Vishnukundina dynasty

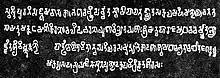
Old Telugu Script – Vishnukundina Indra Varma Sasanam 6th century

Agrahara villages enjoyed tax exemptions. Sixteen types of coins of the Vishnukundina rulers have been found by archaeologists.